Soufiane El Bakkali

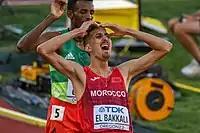

On 18 July 2022 at the World Athletics Championships held in Eugene, Oregon, El Bakkali became the world champion, winning the gold medal in the 3000 m steeplechase with a time of 8:25.13 ahead of Lamecha Girma (8:26.01) and Conseslus Kipruto (8:27.92). In September at the Diamond League final in Zürich, he claimed his first Diamond Trophy. Just three days later, he capped his fine season with an African best in the 2000 m steeplechase, running 5:14.06 at the Hanžeković Memorial in Zagreb to move to third on the world all-time list for the event. El Bakkali was undefeated and ran the fastest time in the world that season, clocking 7:58.28 at Rabat Diamond League. In November, he was shortlisted for the World Athletics Male Athlete of the Year award.